Haßfurt–Hofheim railway

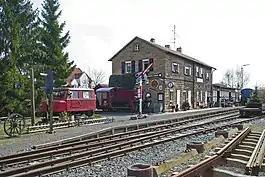
Hofheim station

The Haßfurt–Hofheim railway was a single-tracked branch line in the Bavarian province of Lower Franconia in southern Germany. It was a good 15 kilometres long and ran from Haßfurt to Hofheim. In the local dialect the line was also known as the Hofheimerle. The railway was closed in 1995. The dismantling of the line was completed in 1997.